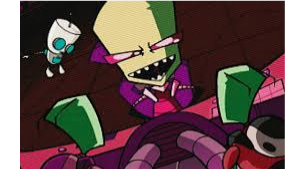
Portrait style: Cartoon Portrait